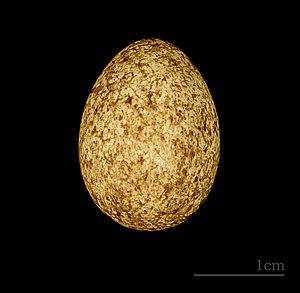
Le Bruant à cou gris est une espèce de passereau appartenant à la famille des Emberizidae.